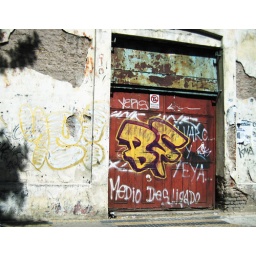
Grafitti in doors and walls